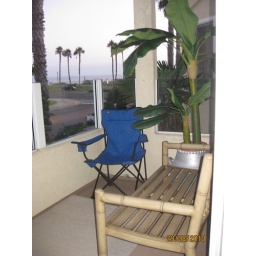
put your own bench and plant in this balcony